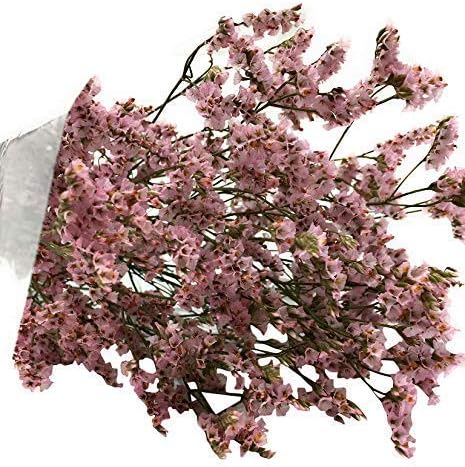
DELAWARE VALLEY Limonium Pink 4 Stem, 1 EA
Category: Amazon Home
Limonium Pink 4 Stem
Features: The actual product may vary from the images shown on this website. Colors cannot be chosen. Color options and size may vary based on availability.